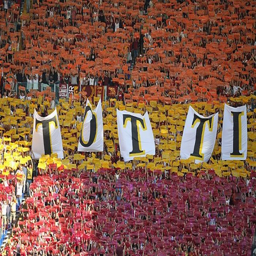
footballer says goodbye to the fans